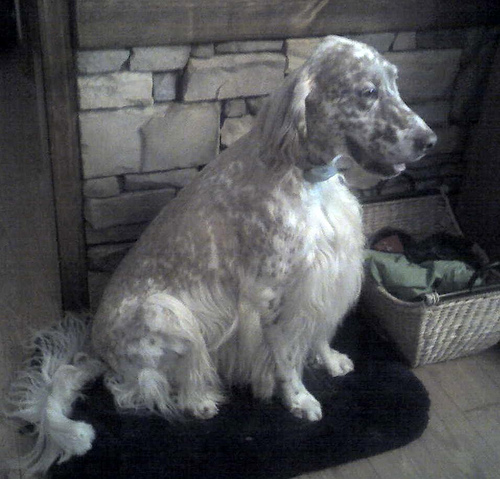
Animal: dog
Breed: english_setter